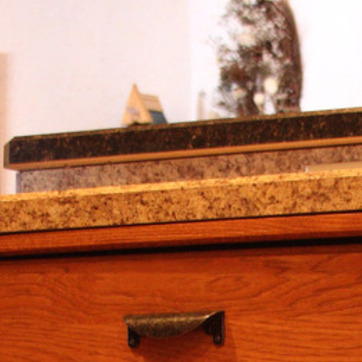
Material: polishedstone